Lina Inverse

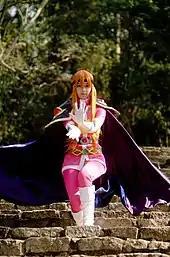
The success of her character also made Lina a popular subject of cosplay.

Lina Inverse has become a popular and critically praised character both in Japan and overseas; writing in 1999, Dave Halverson called "Slayers"' Lina and Naga "two of anime [medium]'s brightest stars in both Japan and the U.S." Lina won "Animage" magazine's Anime Grand Prix 1998 award for the best female character of 1997, also placing second in 1997 (after Rei Ayanami, also voiced by Megumi Hayashibara), fourth in 1996, and eight in 1999. In 2000, she won the Best of "Dragon Magazine" popular vote in two categories, including Best Heroine. In 2004, readers of the Japanese magazine "Animedia" voted her the seventh most popular female character in the Animedia 23rd Anniversary Anime Awards.